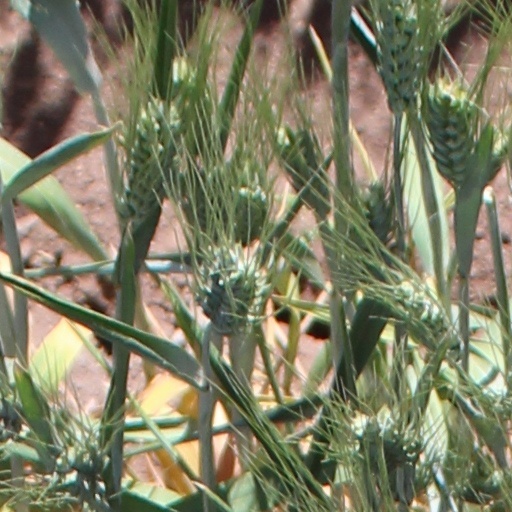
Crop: wheat